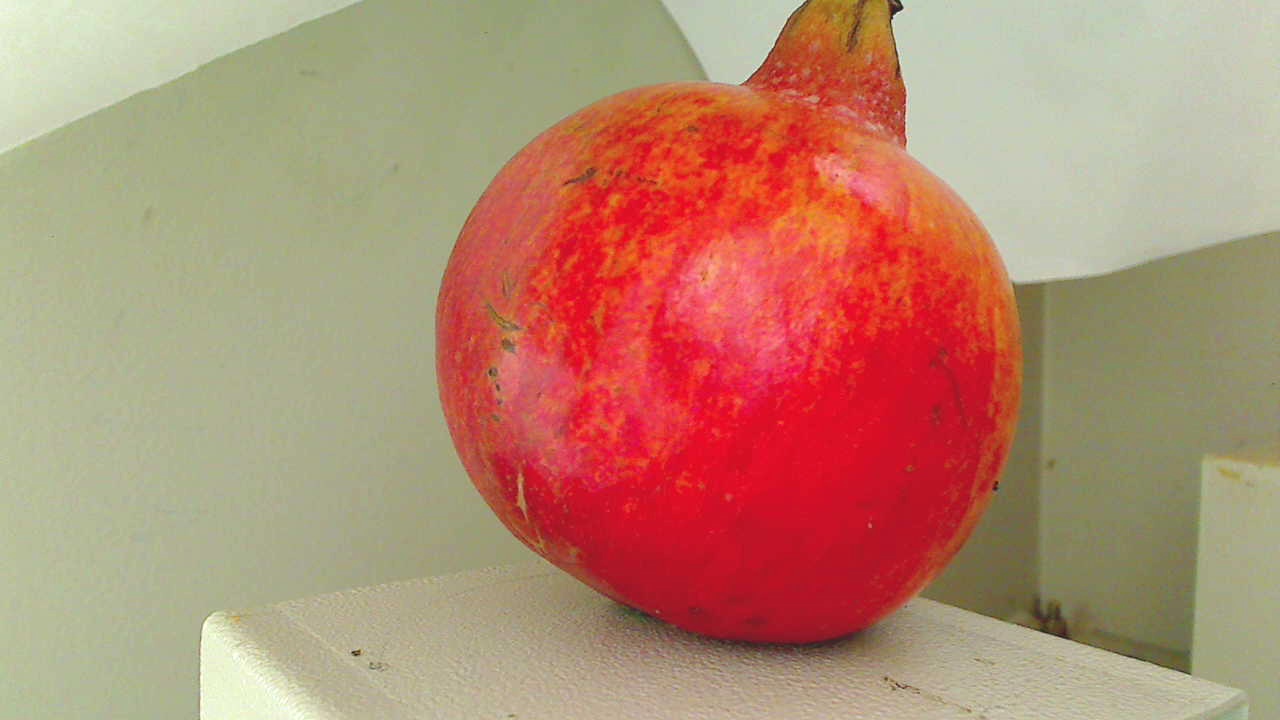
Grade: grade-1
Quality: quality-4